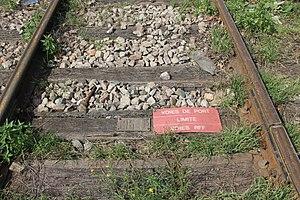
Limite entre voie SNCF et voie portuaire
La ligne de Rouen-Gauche à Petit-Couronne est une ligne de chemin de fer française à écartement standard. Elle est située à l'intérieur de l’agglomération de Rouen. Desservant les quais et les établissements industriels de la rive gauche du port de Rouen, elle a subi les vicissitudes des guerres, des crises économiques et des aménagements portuaires. Aujourd'hui, bien que ses voies principales soient électrifiées, elle est largement sous-utilisée compte tenu à la fois du déclin du transport ferroviaire et de la désindustrialisation de sa zone de chalandise.